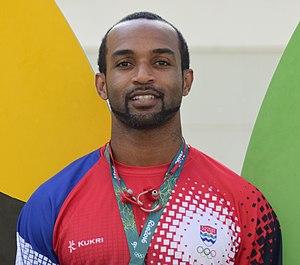
Ronald Joseph Forbes est un athlète des îles Caïmans, plus précisément du district du North Side, situé sur Grand Cayman, spécialiste du 110 m haies.